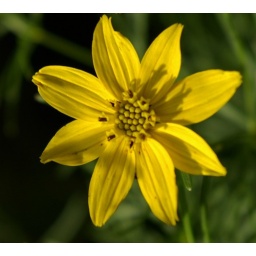
yellow flower in a friend's garden